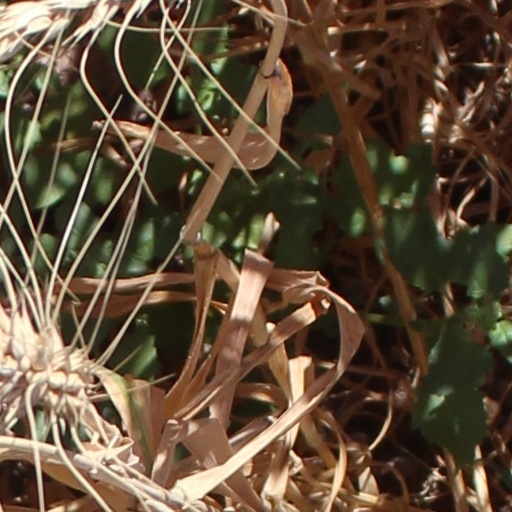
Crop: wheat